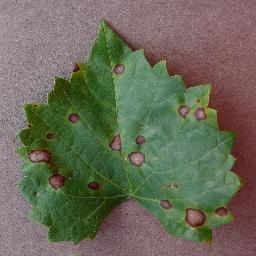
Label: Grape___Black_rot